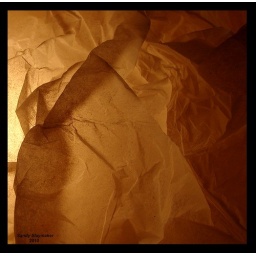
White tissue paper on a light box lit from below by a 60w soft white light bulb.